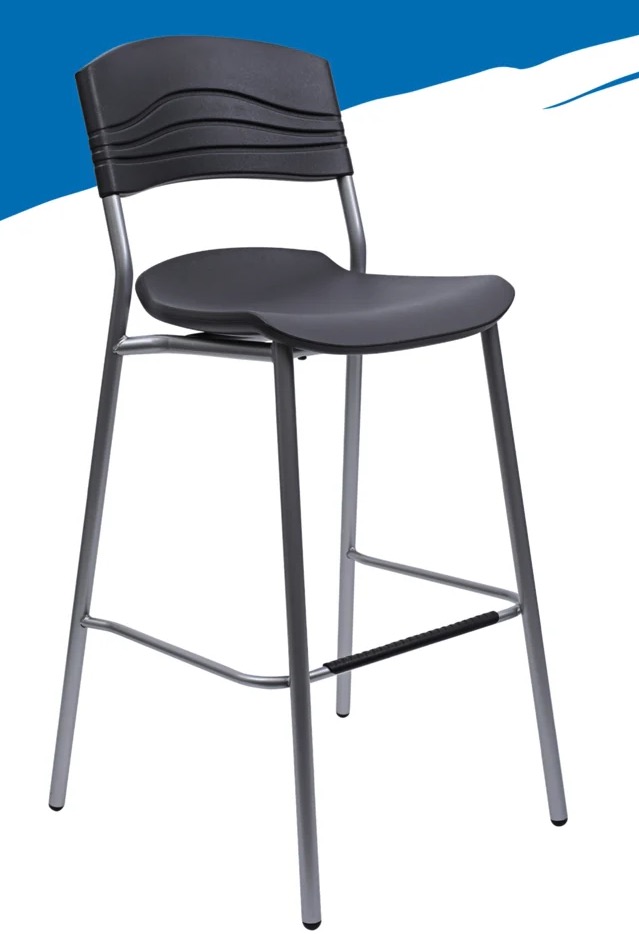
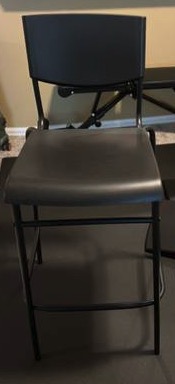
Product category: stool
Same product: no